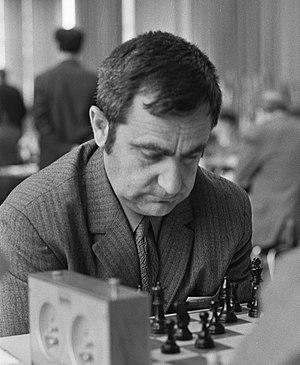
Nikola Bochev Padevsky ou Padevski est un joueur d'échecs bulgare né le 29 mai 1933. Quatre fois champion de Bulgarie, il reçut le titre de Grand maître international en 1964, Il a représenté la Bulgarie lors de onze olympiades de 1956 à 1978. Il jouait au premier échiquier en 1956, 1962 et 1964 et remporta la médaille de bronze par équipe en 1968.